Clicker training

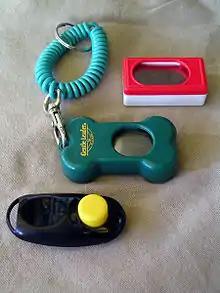
A selection of clickers

The first step in clicker training is teaching the animal to associate the clicker sound (or other chosen marker such as a whistle) with a treat. Every time the click sounds, a treat is offered immediately.